Environmental causes of aviation stress

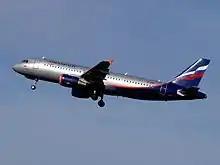
Five major sources of environmental stress affect pilots.

In aviation, a source of stress that comes from the environment is known as an environmental stressor. Stress is defined as a situation, variable, or circumstance that interrupts the normal functioning of an individual and, most of the time, causes a threat. It can be related not only to mental health, but also to physical health.